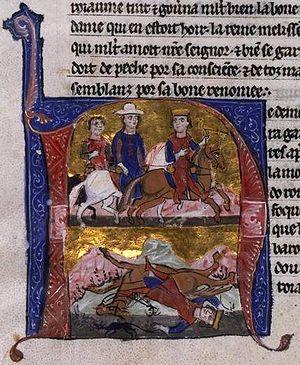
Cette page regroupe les évènements concernant les Croisades qui sont survenus en 1143 :
Foulques V d'Anjou, dit « le Jeune », né en 1092, mort le 10 ou le 13 novembre 1143 à Acre, fut comte d'Anjou et de Tours de 1109 à 1129, comte du Maine de 1110 à 1129, puis roi de Jérusalem de 1131 à 1143. Il était de la famille des Ingelgeriens et fils cadet de Foulques IV le Réchin, comte d'Anjou et de Tours, et de Bertrade de Montfort.